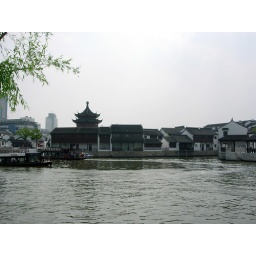
the house beside the river